Teatro di San Carlo

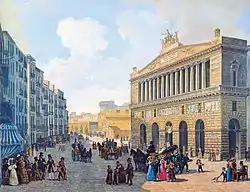
Teatro San Carlo in 1830

On 13 February 1816, a fire broke out during a dress rehearsal for a ballet performance and quickly spread to destroy a part of the building.